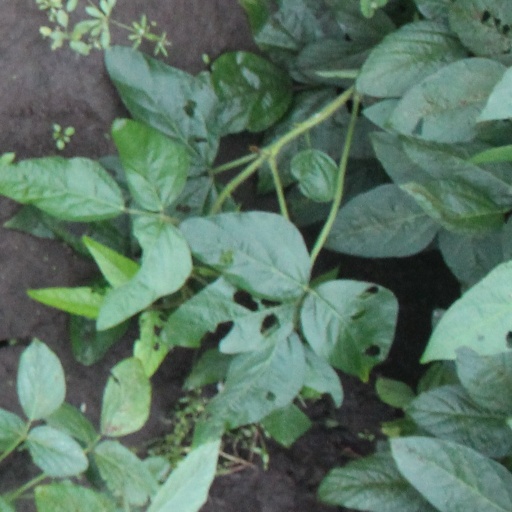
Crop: soybean